Edward C. Peters House

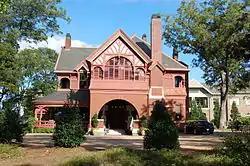
Edward C. Peters House (Ivy Hall)

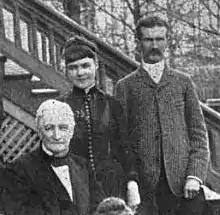
Edward C. Peters (right) with his wife Helen (middle) and father Richard (left)

The Edward C. Peters House, also known as Ivy Hall, is a Queen Anne style house in Atlanta, Georgia. It occupies a lot covering an entire city block on the southeast corner of Piedmont Avenue and Ponce de Leon Avenue in Midtown Atlanta, just north of the SoNo neighborhood. Its current owner is the Savannah College of Art and Design.